Corpus Christi College, Cambridge

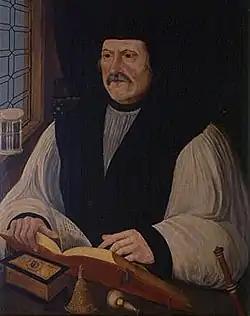
Archbishop Matthew Parker, Master of the College and Archbishop of Canterbury. He was the college's greatest benefactor.

The Robert Beldam Building, adjacent to Bene't Street Hostel, is a modern accommodation block completed in the 1990s. It includes the McCrum Lecture Theatre. Additionally, the college owns two houses (Nos. 6 & 8) in Trumpington Street, known in the college as "T" Street, which are almost directly opposite the University Engineering Department.